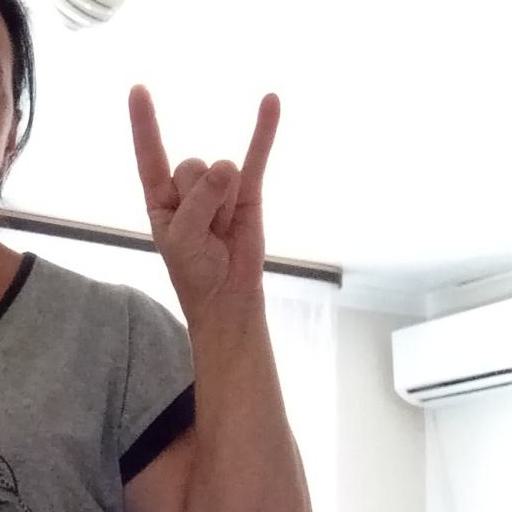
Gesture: rock